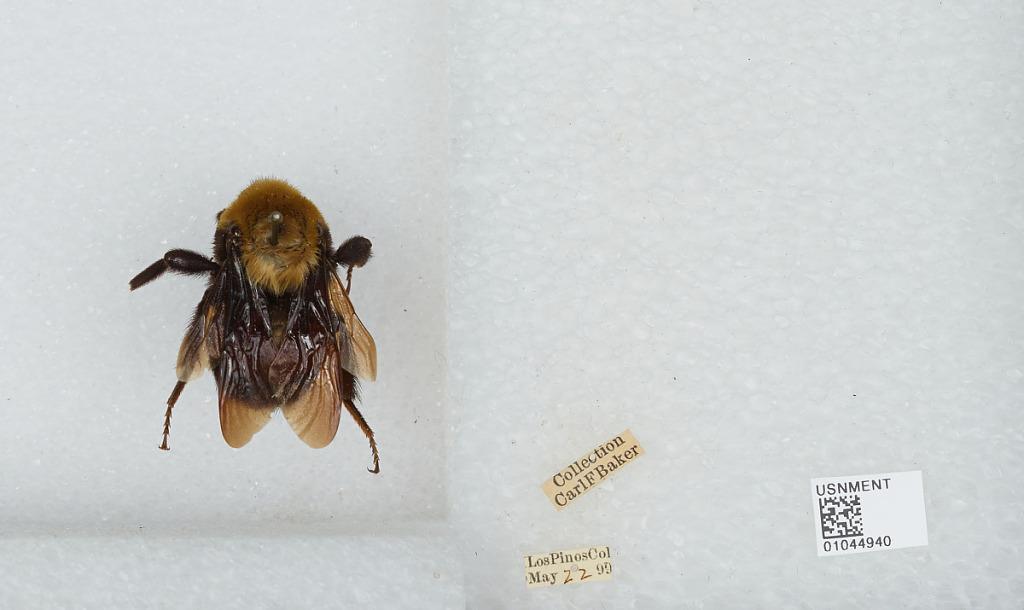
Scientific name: Bombus sp.
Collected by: C. Baker
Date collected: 1899-5-22
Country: United States
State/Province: Colorado
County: Conejos
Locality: Los Pinos
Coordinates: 37.0395, -106.406